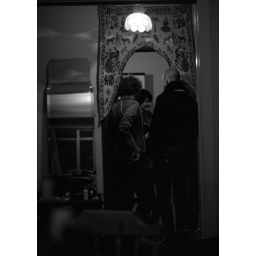
standing in kitchen